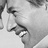
Emotion: happy